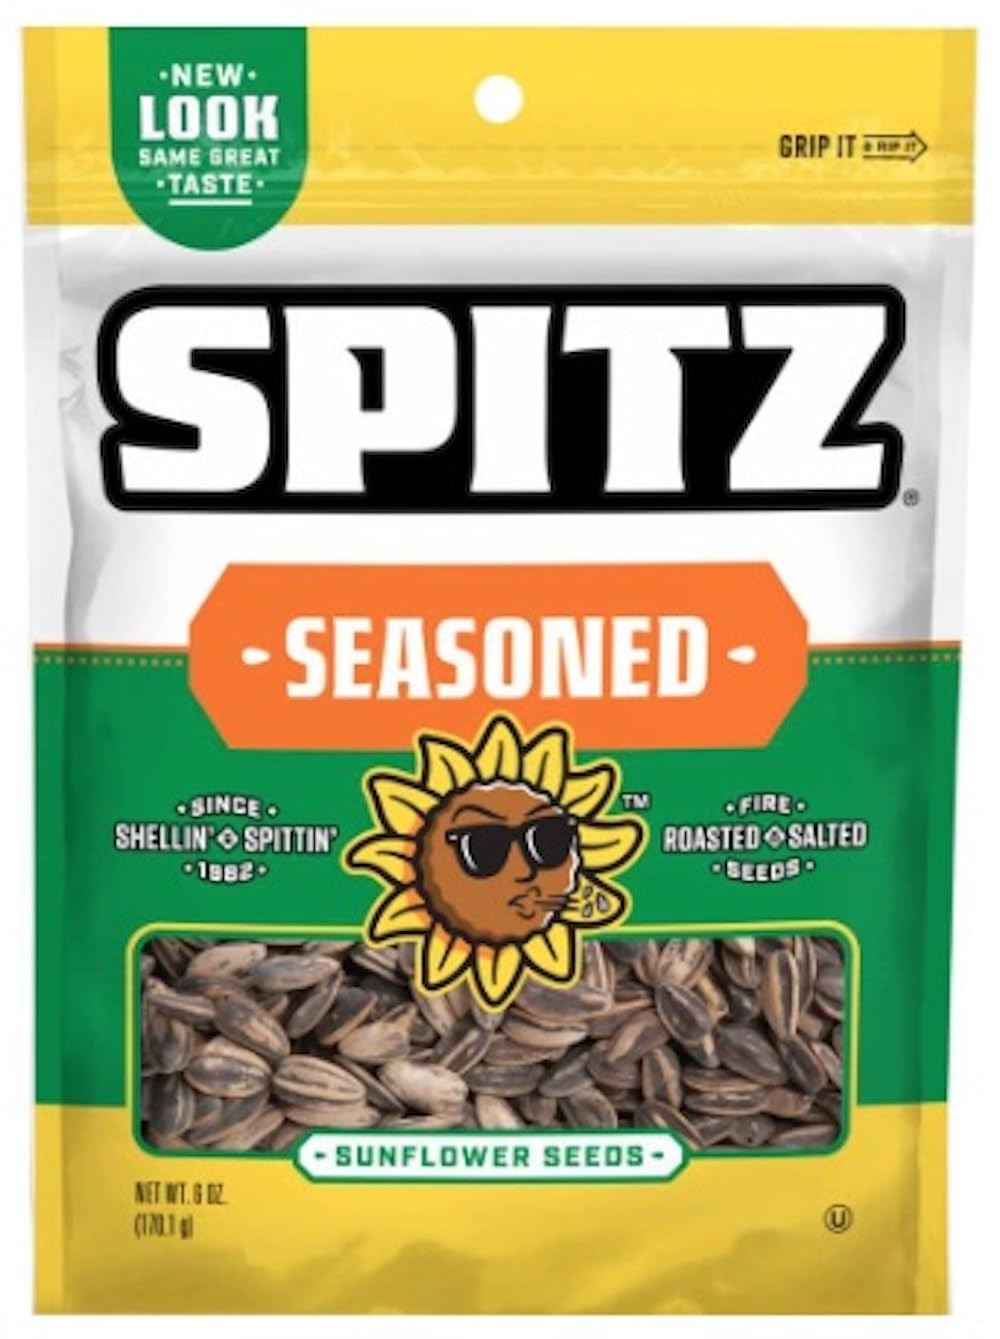
Item Name: Spitz Seasoned Flavored Sunflower Seeds 6 ounce Resealable Big Bag"" (Pack of 6)
Product Description: DetailsSeasonal6 OunceResealable BagsDirections
Value: 36.0
Unit: Ounce

Price: 16.605